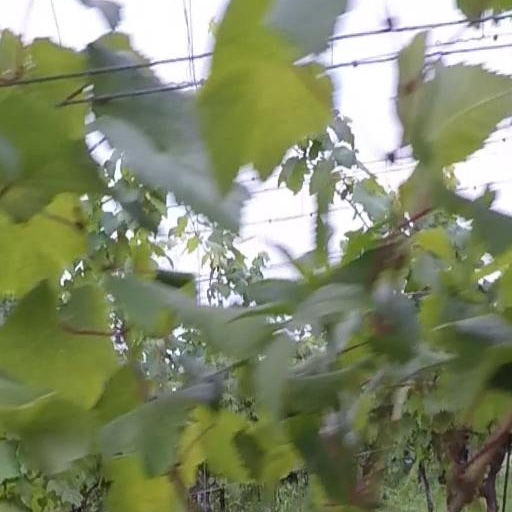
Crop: grape